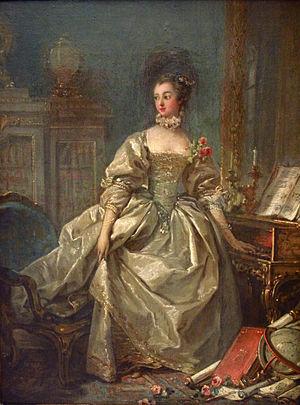
Marie Josèphe Caroline Éléonore Françoise Xavière de Saxe, née le 4 novembre 1731 à Dresde et morte le 13 mars 1767 à Versailles, est dauphine de France par son mariage avec le dauphin Louis, fils de Louis XV.